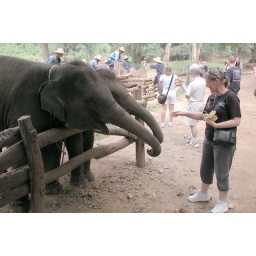
Tourist feeds elephants at elephant camp near Chiang Mai in Thailand.